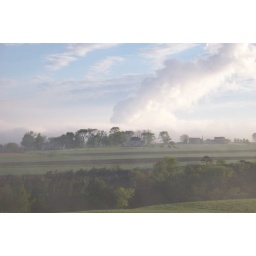
unusual clouds,steam from the power plant and fog in the river valley all converge for a smokey looking morning